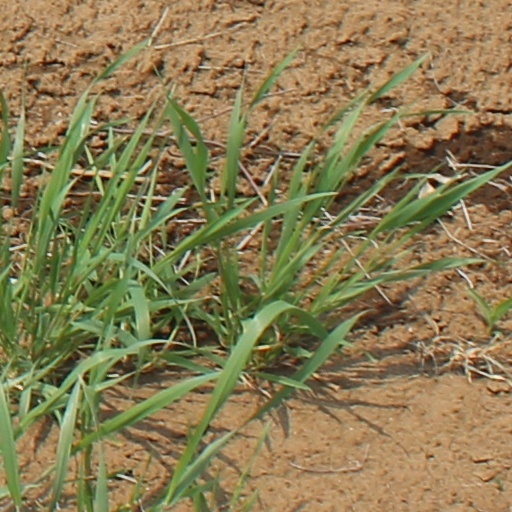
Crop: wheat